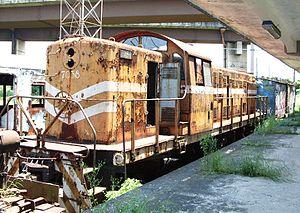
L'ALCO RS-1 est une locomotive diesel-électrique de type road switcher à quatre essieux construite par Alco-GE entre 1941 et 1953 et l'American Locomotive Company de 1953 à 1960. Ce modèle a été la plus longue en production de toutes les locomotives diesels pour le marché nord-américain.